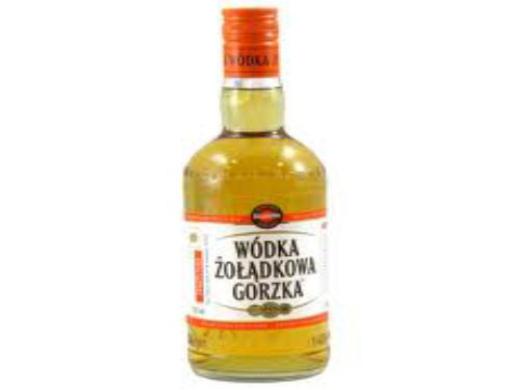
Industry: Food